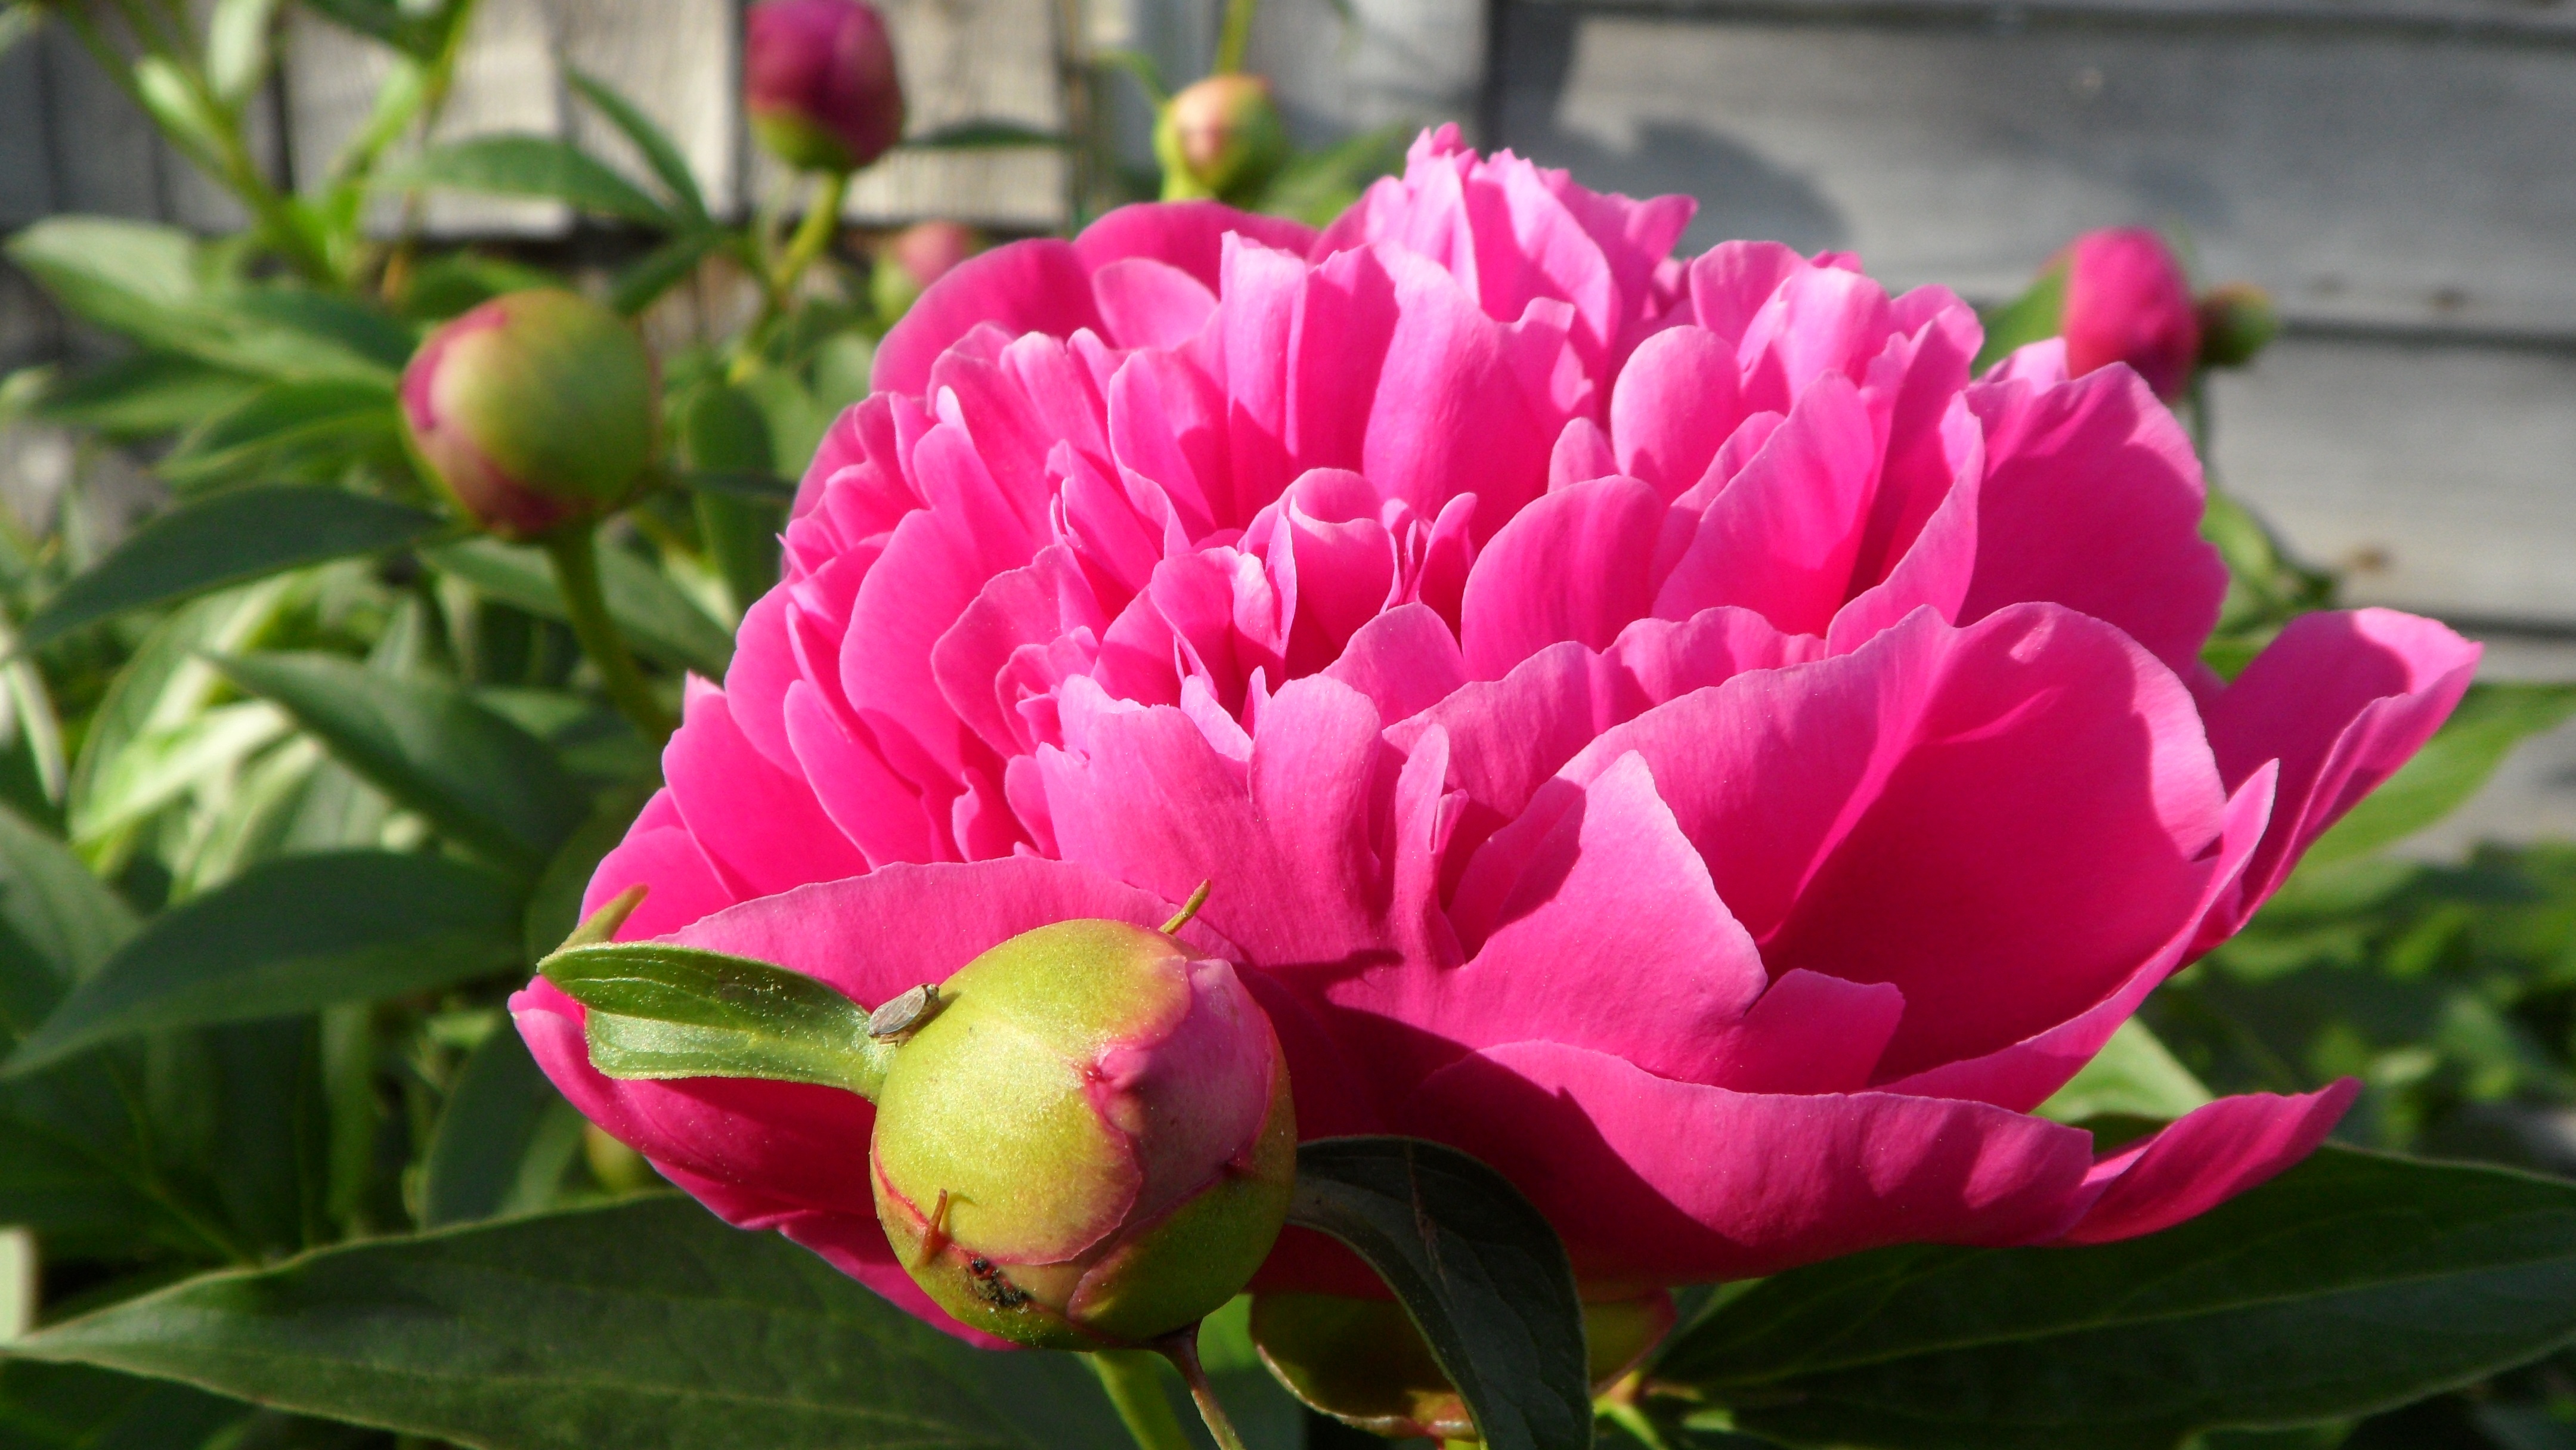
plant, flower, petal, flora, bud, peony, flowering plant, land plant